Life Is Peachy

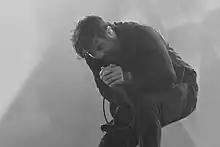
The tenth song, a cover of Ice Cube's "Wicked", features Deftones frontman Chino Moreno on vocals.

"Mr. Rogers" is about Fred Rogers. Davis said: "As a kid, he told me to be polite, and all it did was get me picked on. I fucking hate that man. Thanks for making me polite and trusting everyone, and easy to take advantage of." "K@#Ø%!" is about women who have hurt Davis. The song is noted for its heavy use of vulgarisms throughout all the lyrics; because of this, Shaffer said that the band had intended to jokingly submit it to rock radio stations because they "knew they wouldn't play it, then follow up about a week later with the real thing". The grawlix "K@#Ø%!" stands for "Kunts!". The lyrical theme of "No Place to Hide" is the impossibility of escaping from oneself, facing the same problems and obsessions in everyday life and beyond, year after year. "A.D.I.D.A.S." is an acronym for "All Day I Dream About Sex". "A.D.I.D.A.S." is also about sexual frustration and refers to the parties where a boy chases a girl but returns home alone; Davis added, " ... and you lie in bed and all you have to do is jerk off". The cover song "Lowrider" is characterized by Davis playing his bagpipes and the band's style of humor. "Ass Itch" is about Davis' difficulty with songwriting. "Kill You" is about Davis' ex-stepmother. It narrates a complicated relationship Davis had with her, who did not fully accept her stepson and his resentment of this inextricable deadlock. Davis explained: